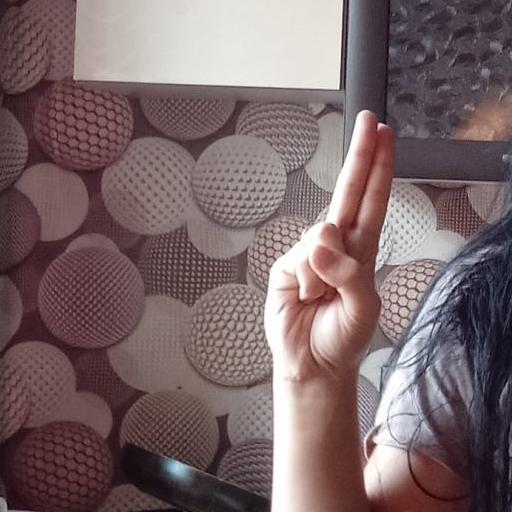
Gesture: two_up